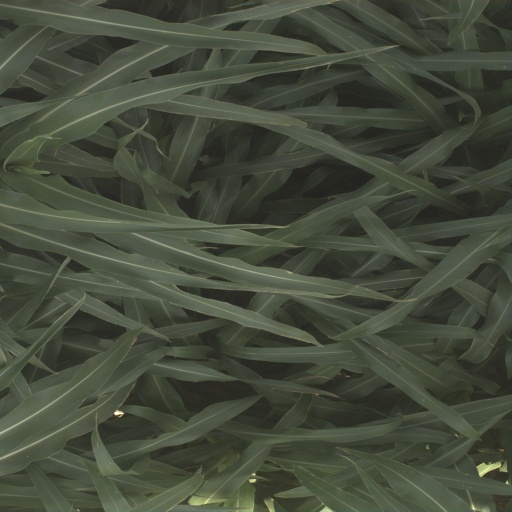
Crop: sorghum